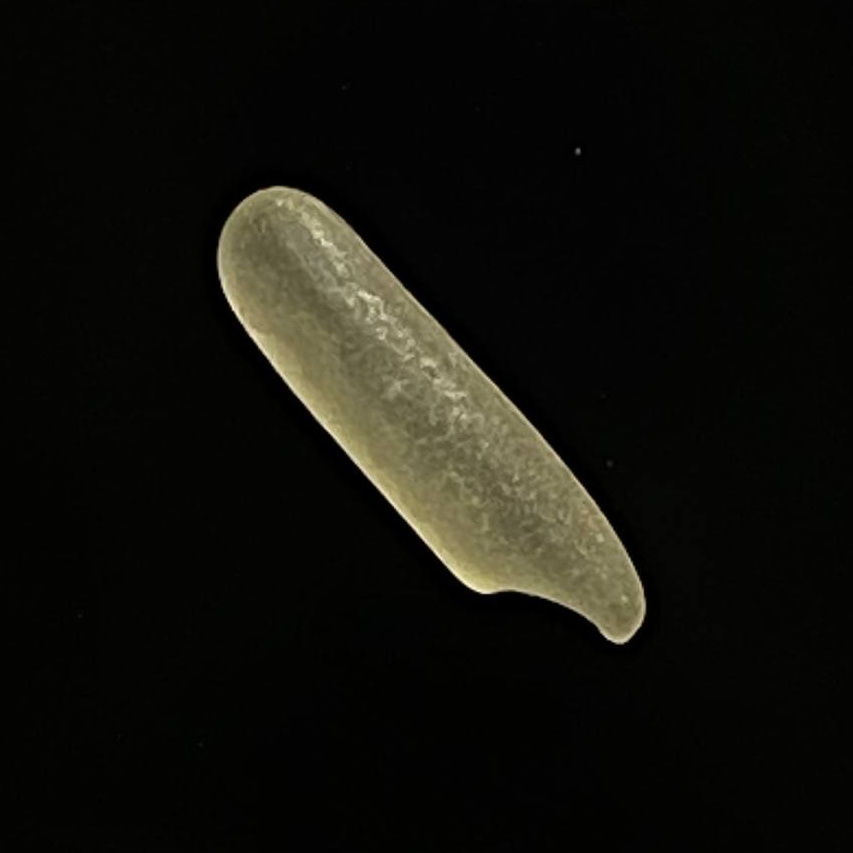
Rice variety: Bashmoti